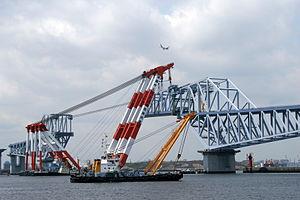
Le Tokyo Gate Bridge, est un pont à poutres en porte-à-faux au-dessus de la baie de Tokyo reliant le quartier de Wakasu